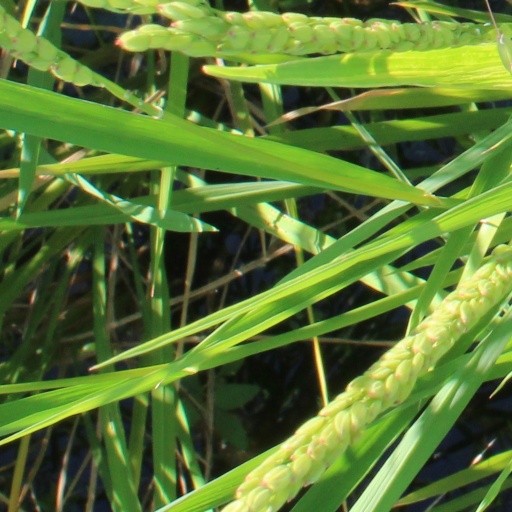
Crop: rice